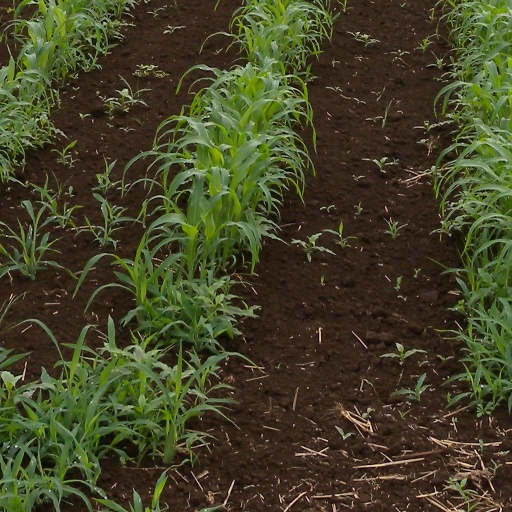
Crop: sorghum